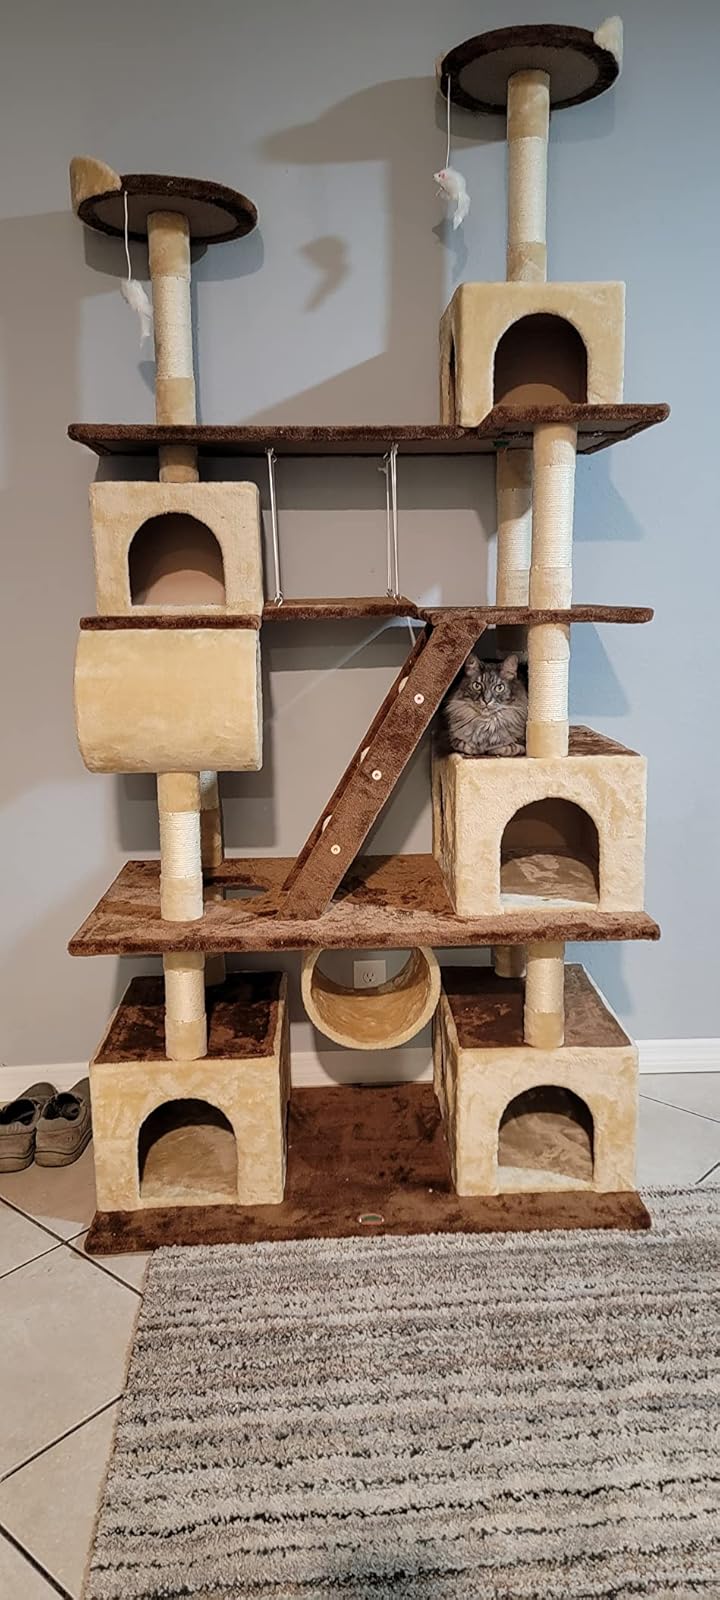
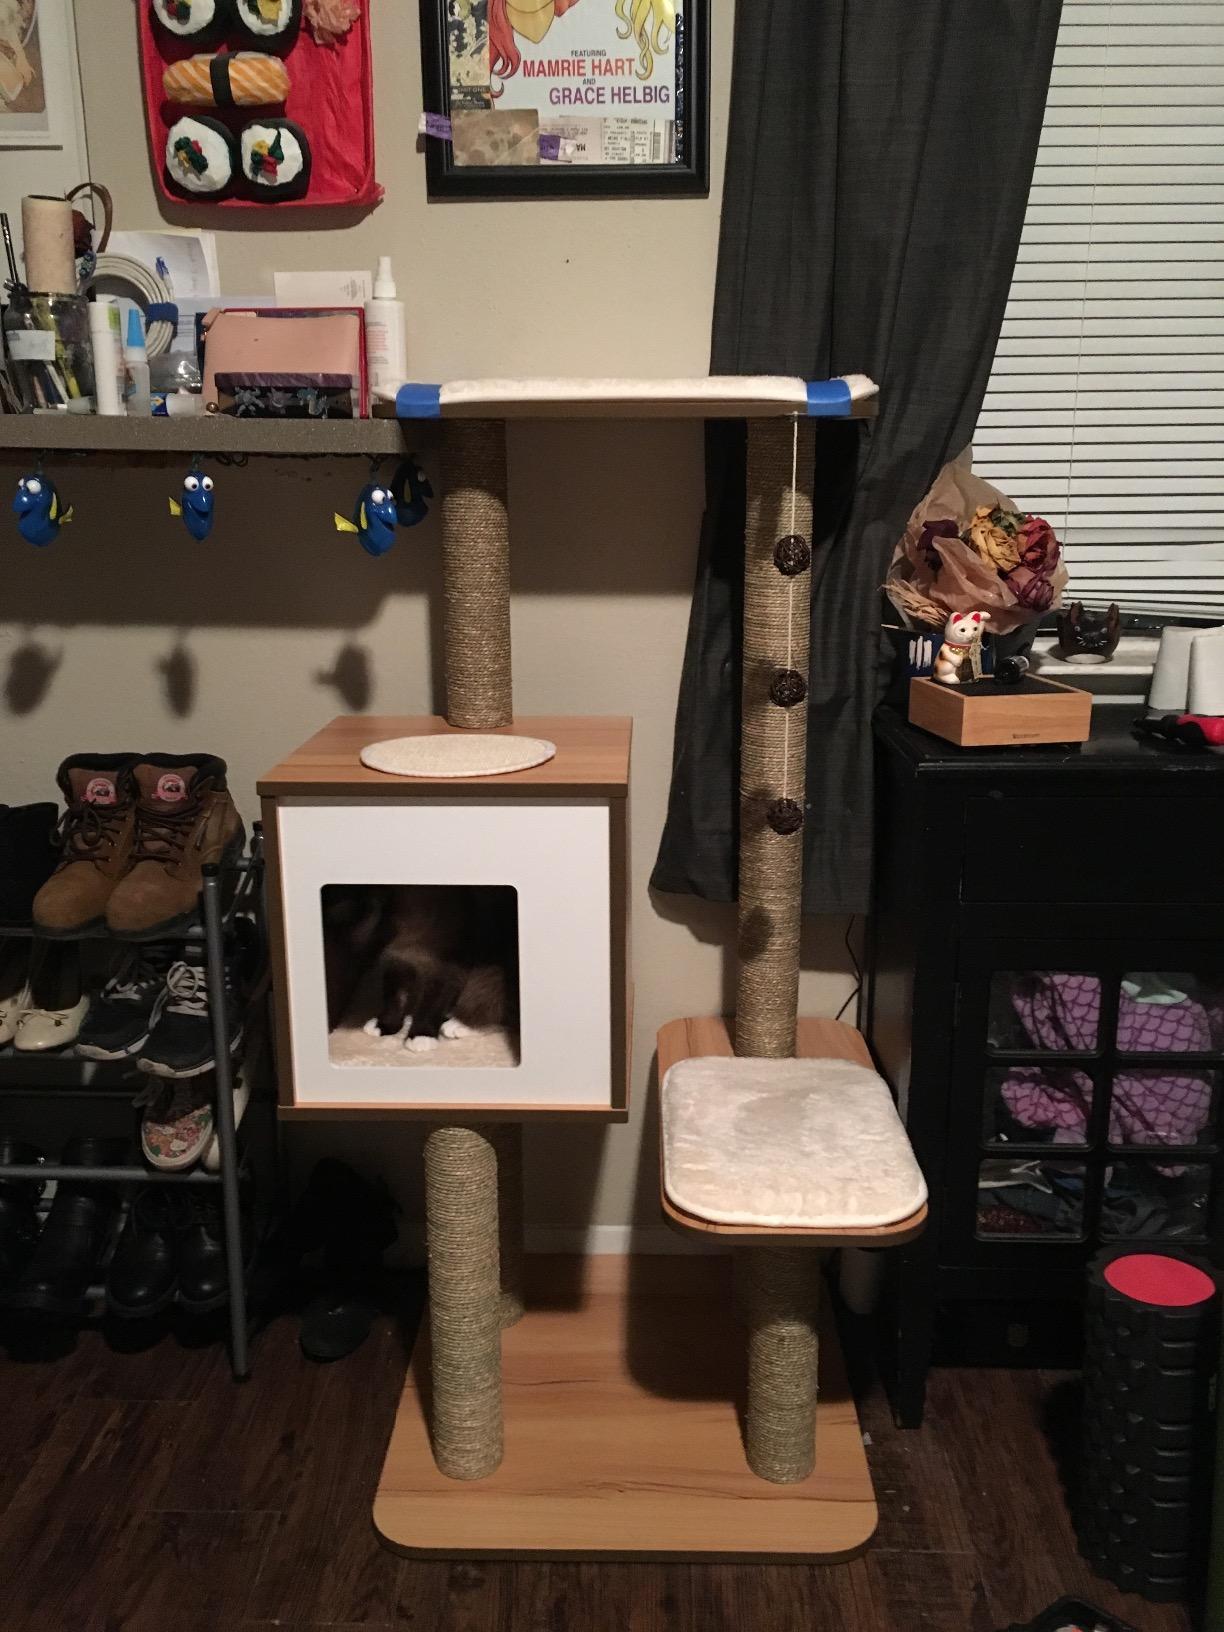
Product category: items_cat tree
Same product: no